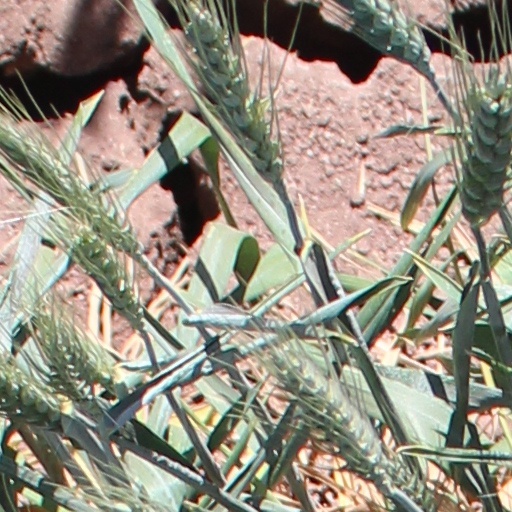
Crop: wheat